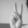
ASL letter: V